Namib Desert Horse

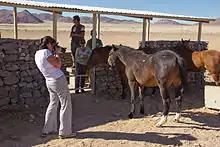
Feral Namib horses interacting closely with human visitors to the watering hole at Garub

There is concern in some quarters that the horses are a negative influence on their habitat, through overgrazing and competition with native species. While exotic species, such as the Namib Desert horse, are generally unwanted in the Namib-Naukluft Park, the horses are a special case, given their close ties with Namibian history, their popularity with visitors, and their appeal as subjects for case studies of feral horse bands. Studies during 2003 and 2004, however, found that while an area of approximately around the watering area at Garub has been affected by the horses, there was no significant disturbance of the area outside this radius. The amount and species of vegetation found outside the watering area appear more affected by rainfall then by the horses, probably due to the low population density and natural rotational grazing. Due to the lack of effect on vegetation by horses, it is unlikely that they significantly influence small mammal populations. The horses also appear to have no measurable effect on any vulnerable or endangered plant or animal species, which in several cases are more threatened by human influence. As the horses are restricted to a certain grazing area and native large herbivores are not, the horses do not pose a danger to the latter species. The horses in the Namib Desert were originally known by the local population as "ghost horses", as they mostly stayed away from human habitations and were rarely seen. However, when their grazing grounds were made part of the game reserve, a policy of limited intervention was put in place that encouraged support to be given to the horses when necessary, bringing the horses into closer contact with humans. This also included closer contact with tourists to Namibia, who frequently see them at the watering area at Garub and near the main road that traverses their grazing grounds. While the horses are credited with bringing tourist dollars to Namibia, there are also concerns about negative horse-human interactions, including vehicle accidents, disruption to sensitive areas by people looking for the horses and disruption of herd dynamics due to becoming too used to or dependent upon humans.